Rotary encoder

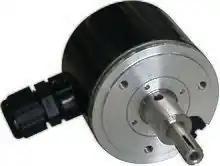
Incremental encoder

An incremental encoder will immediately report changes in position, which is an essential capability in some applications. However, it does not report or keep track of absolute position. As a result, the mechanical system monitored by an incremental encoder may have to be homed (moved to a fixed reference point) to initialize absolute position measurements.